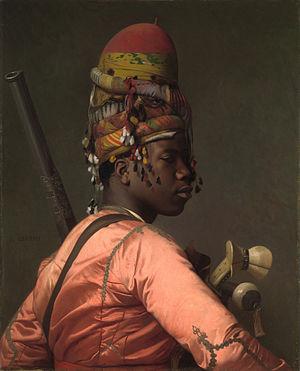
Le Nègre Othello est un tableau du peintre allemand Lovis Corinth réalisé en 1884.